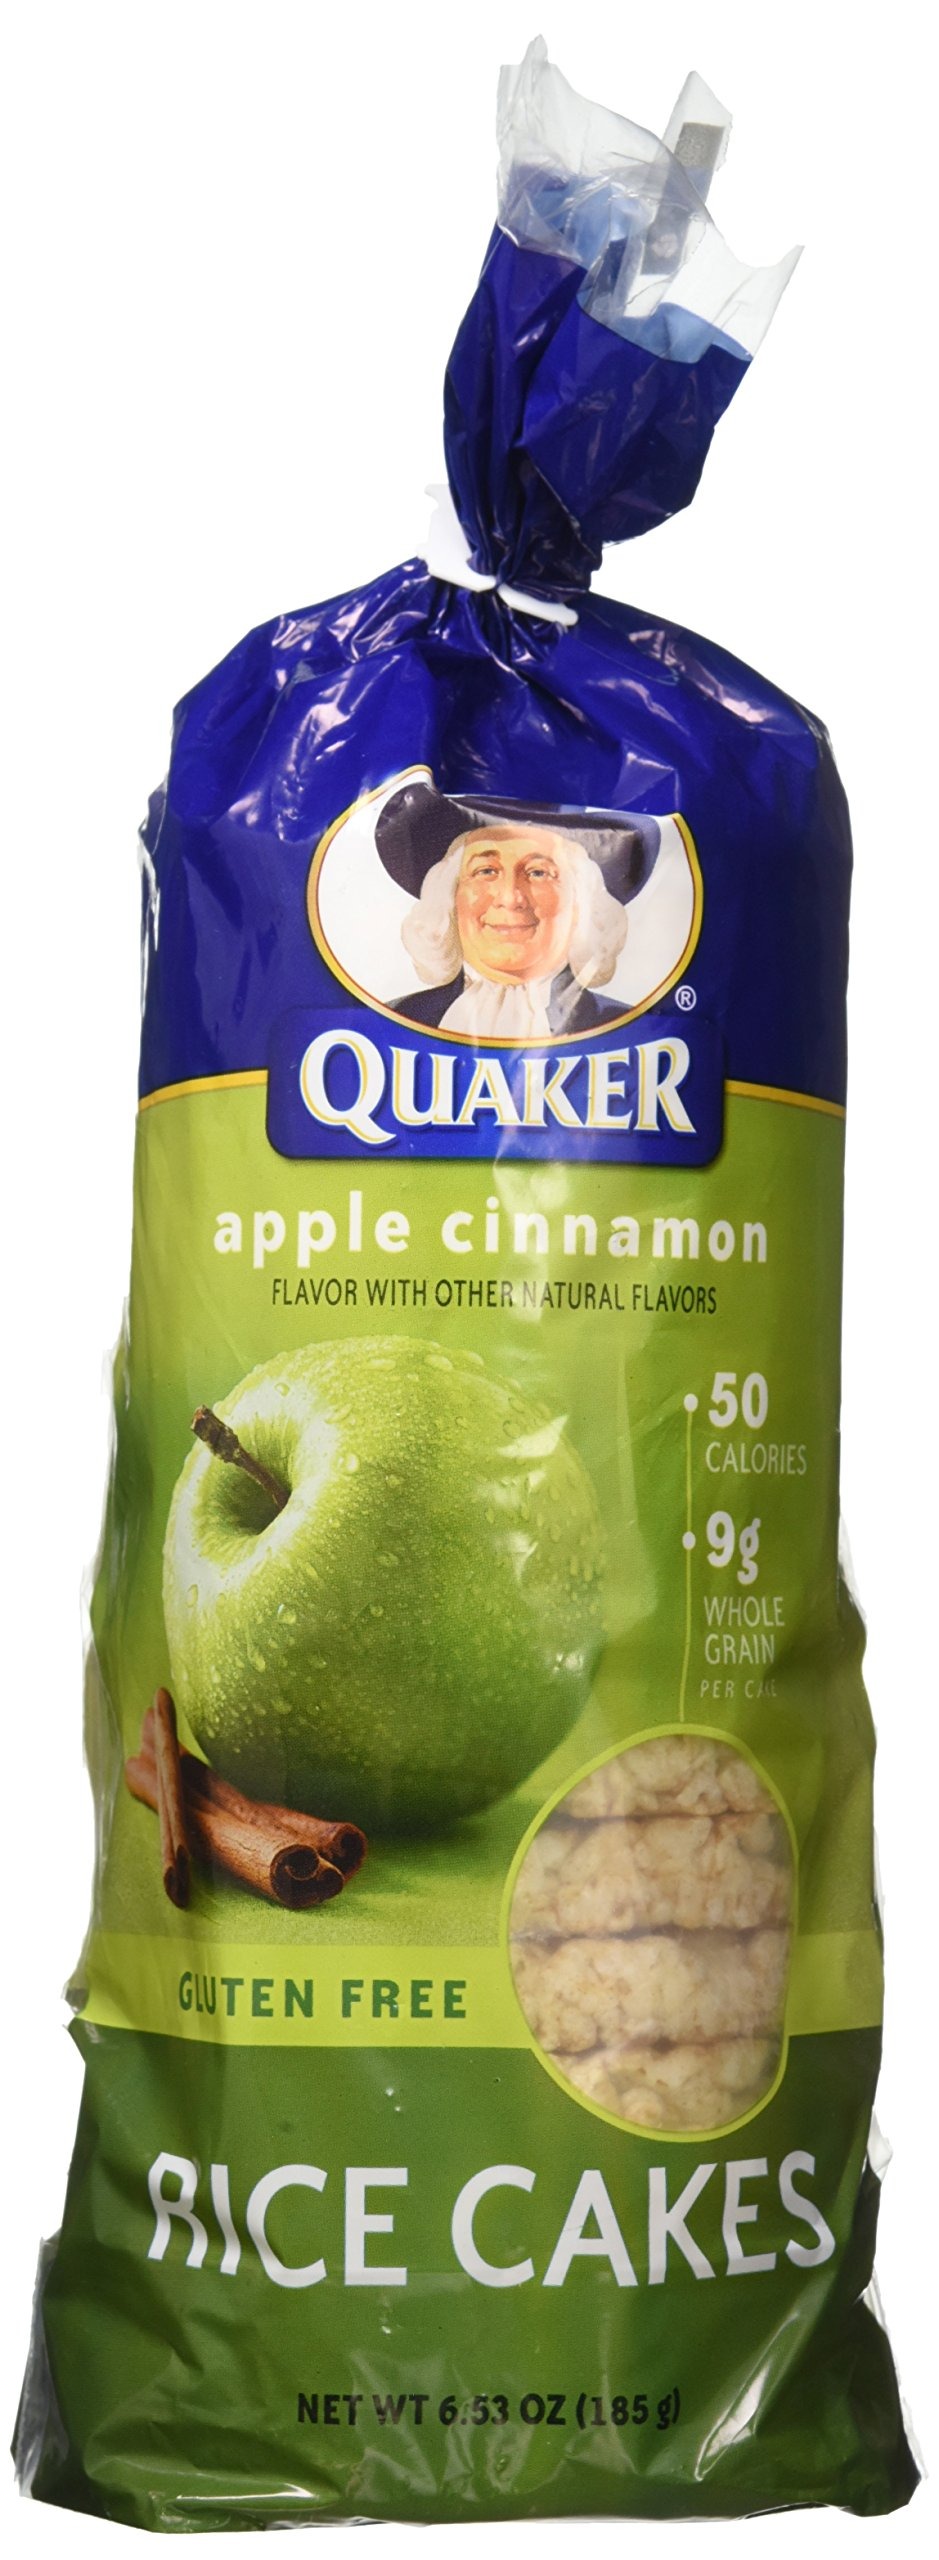
Item Name: Quaker Rice Cake, Apple Cinnamon, 6.53oz (Pack of 12)
Bullet Point 1: Made with whole grain brown rice and baked to crispy perfection
Bullet Point 2: 50 calories or less per cake
Bullet Point 3: Gluten free
Value: 78.36
Unit: Ounce

Price: 3.485